Baynes Bat

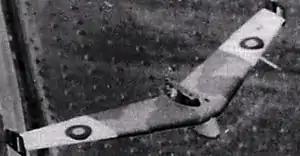

The Baynes Bat (or sometimes Slingsby-Baynes Bat) was an experimental glider of the Second World War, designed by L. E. Baynes. It was used to test the tailless design that he had suggested as a means to convert tanks into temporary gliders so they could be flown into battle.